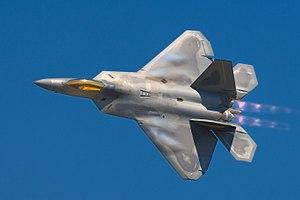
Un Lockheed Martin F-22 Raptor, photographié en 2008 durant un show aérien dans la base de l'Air Force d'Andrews, dans le Maryland (États-Unis).